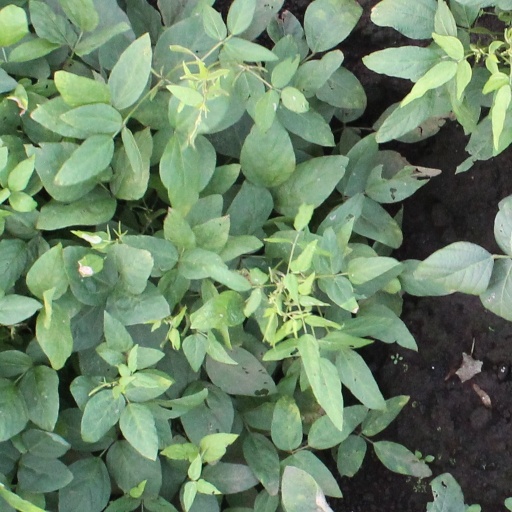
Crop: soybean